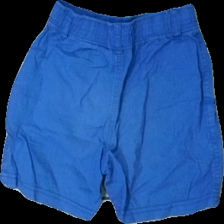
View: back
Type: Shorts
Category: Children
Brand: Not in the list
Brand text on label: Lupilu
Colors: Blue
Material: 100% cotton
Cut: Regular
Size: 98
Season: All
Price range: <50
Recommended usage: Export
Comment: Washed out